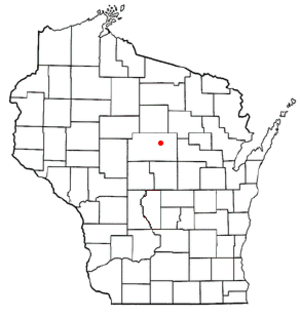
Wausau est une ville du Wisconsin, dans le comté de Marathon, aux États-Unis. Traversée par la rivière Wisconsin, la population municipale s'élevait à 39 106 habitants lors du dernier recensement.